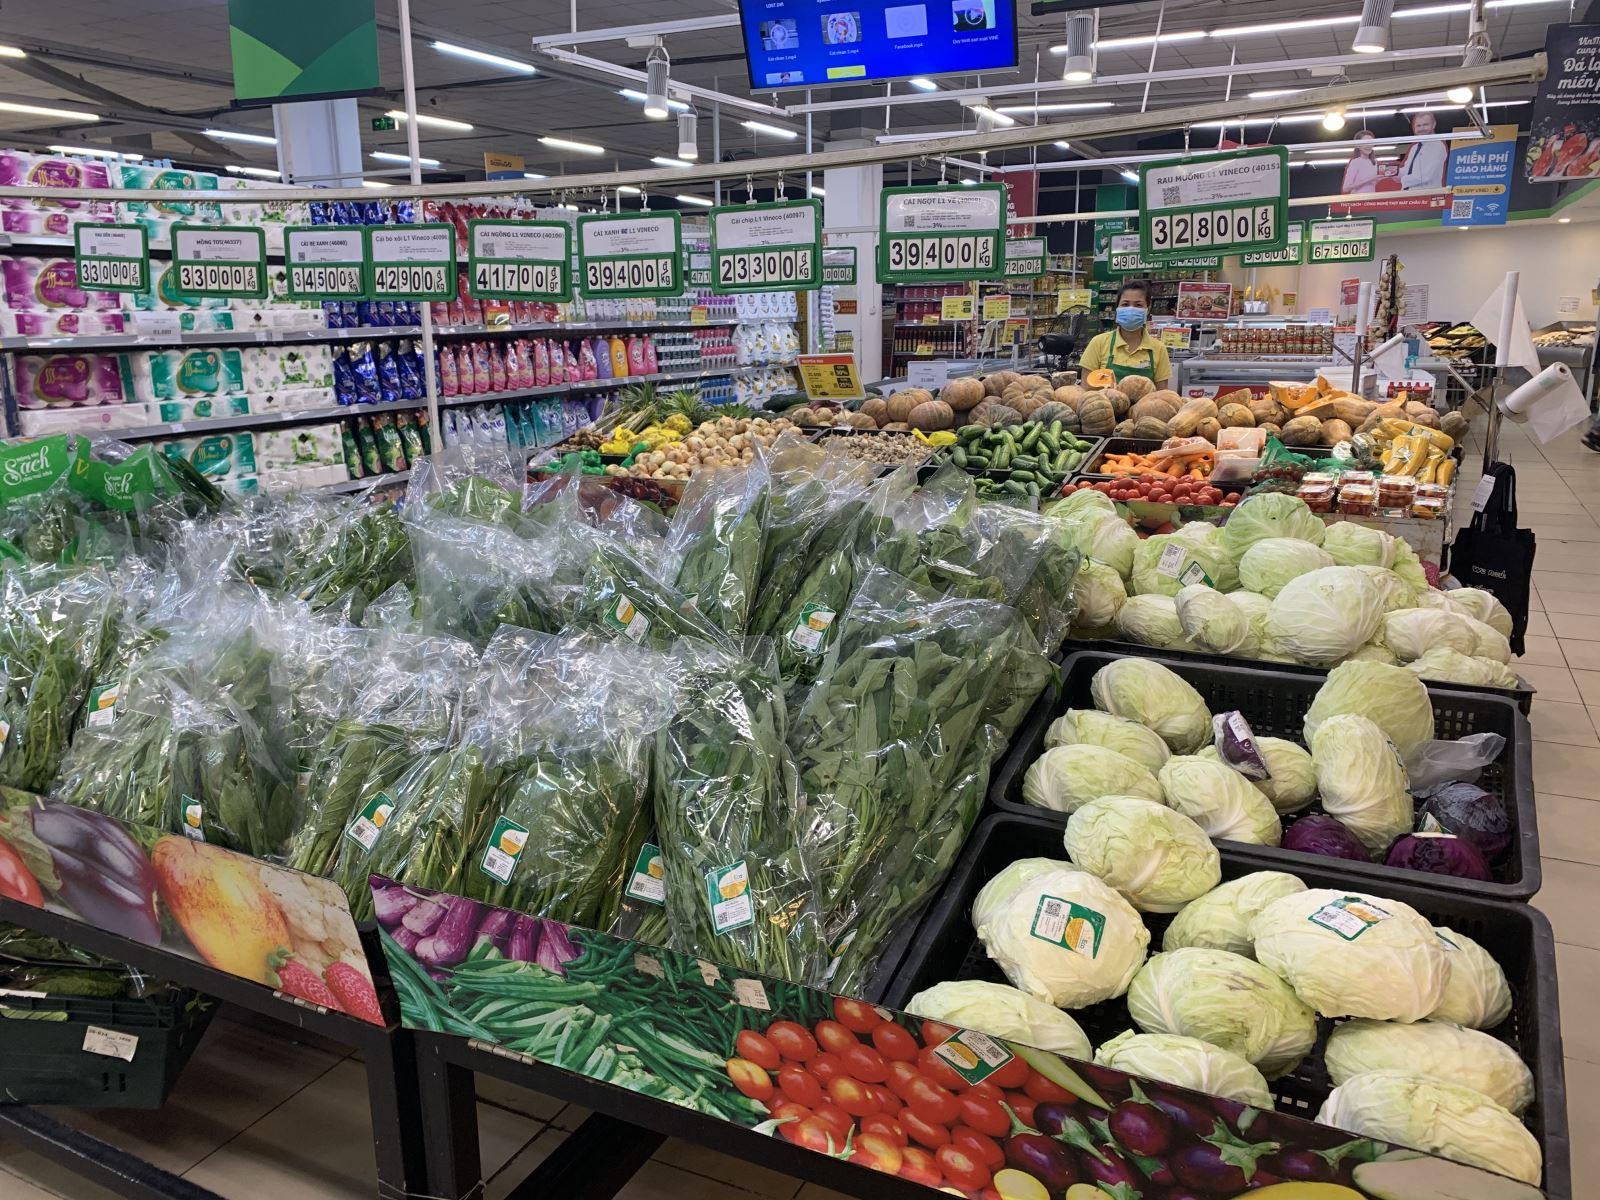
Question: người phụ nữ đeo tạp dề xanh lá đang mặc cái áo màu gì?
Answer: cô ấy mặc áo màu vàng